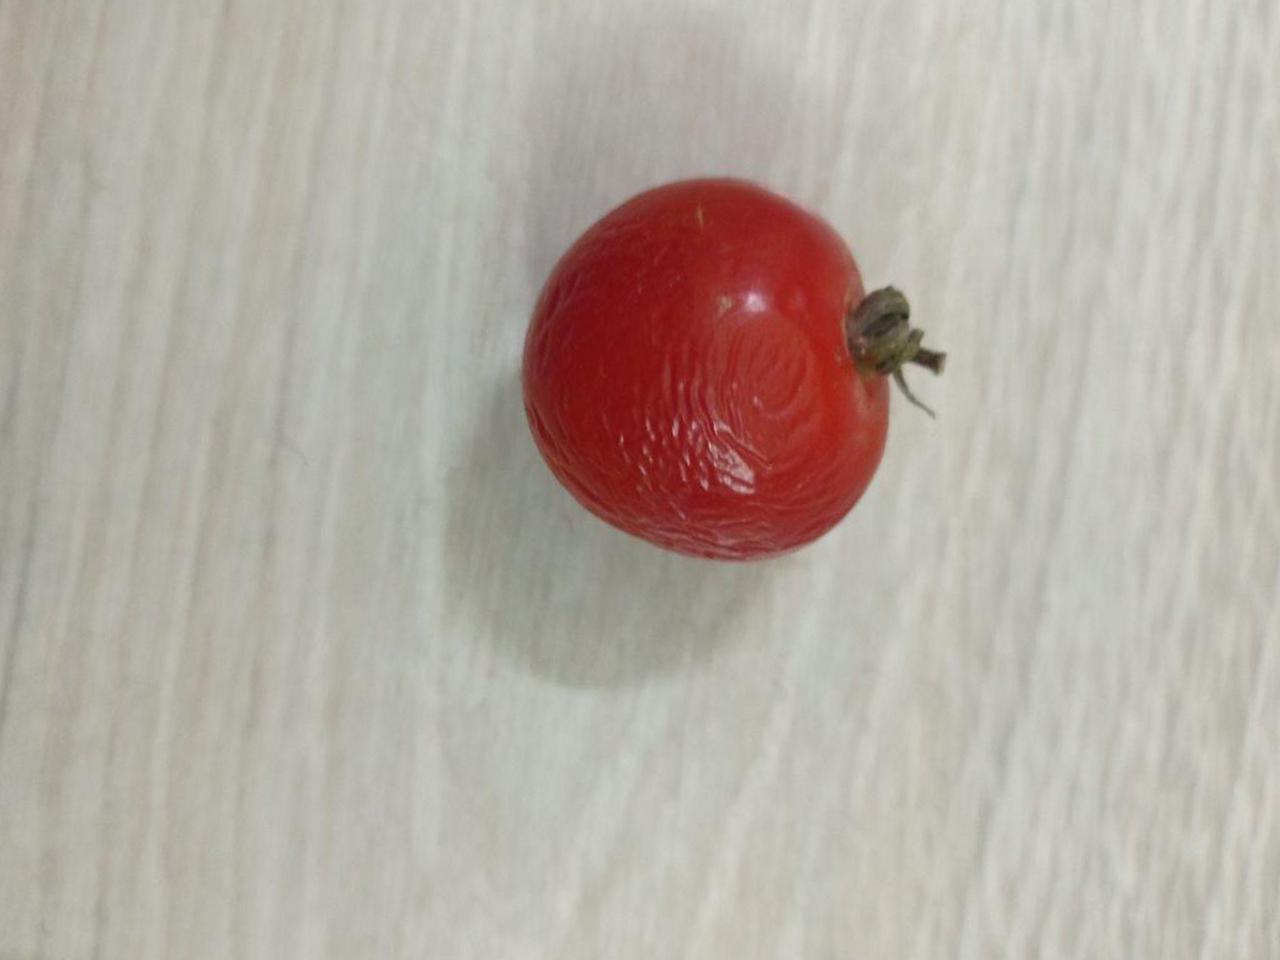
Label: Rotten